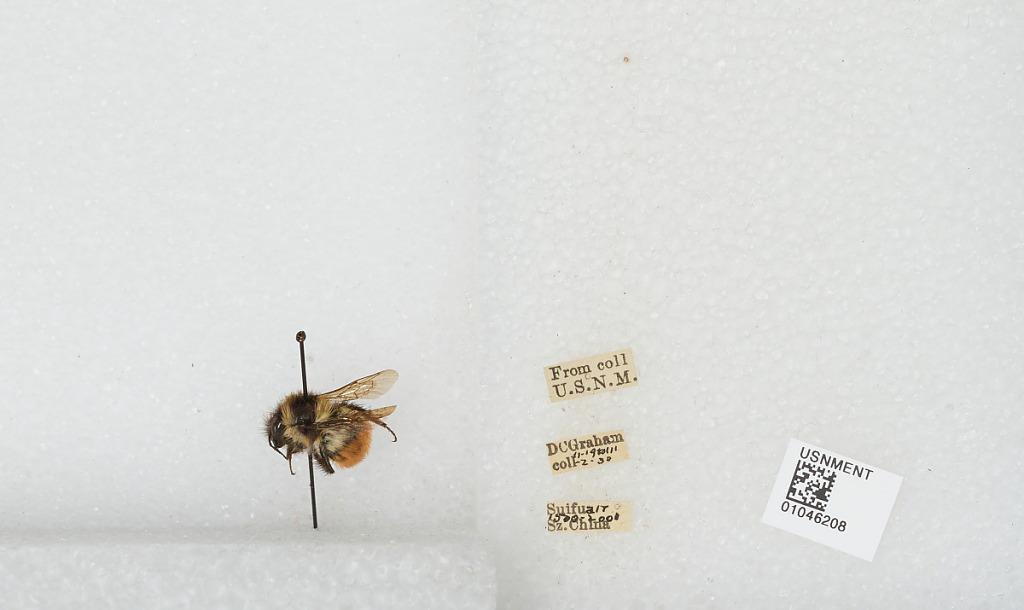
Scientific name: Bombus sp.
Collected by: D. Graham
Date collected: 1930-2-19
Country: China
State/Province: Sichuan
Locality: Yibin